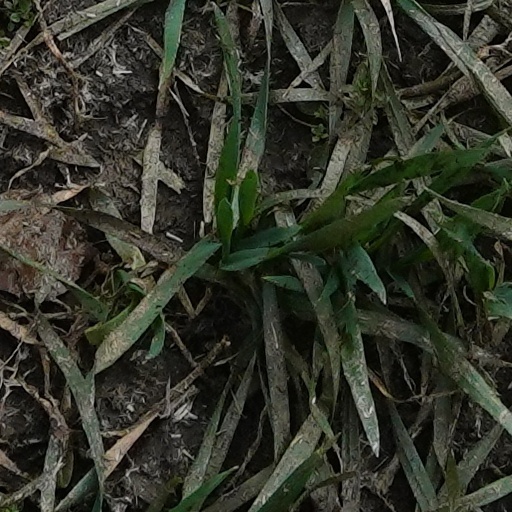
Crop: wheat